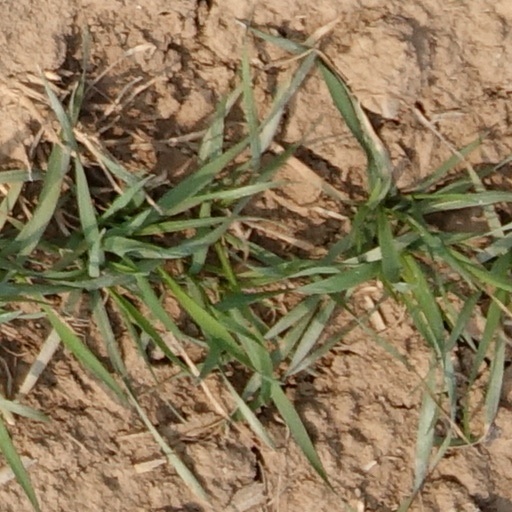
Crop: wheat